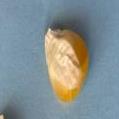
Maize quality: Bad